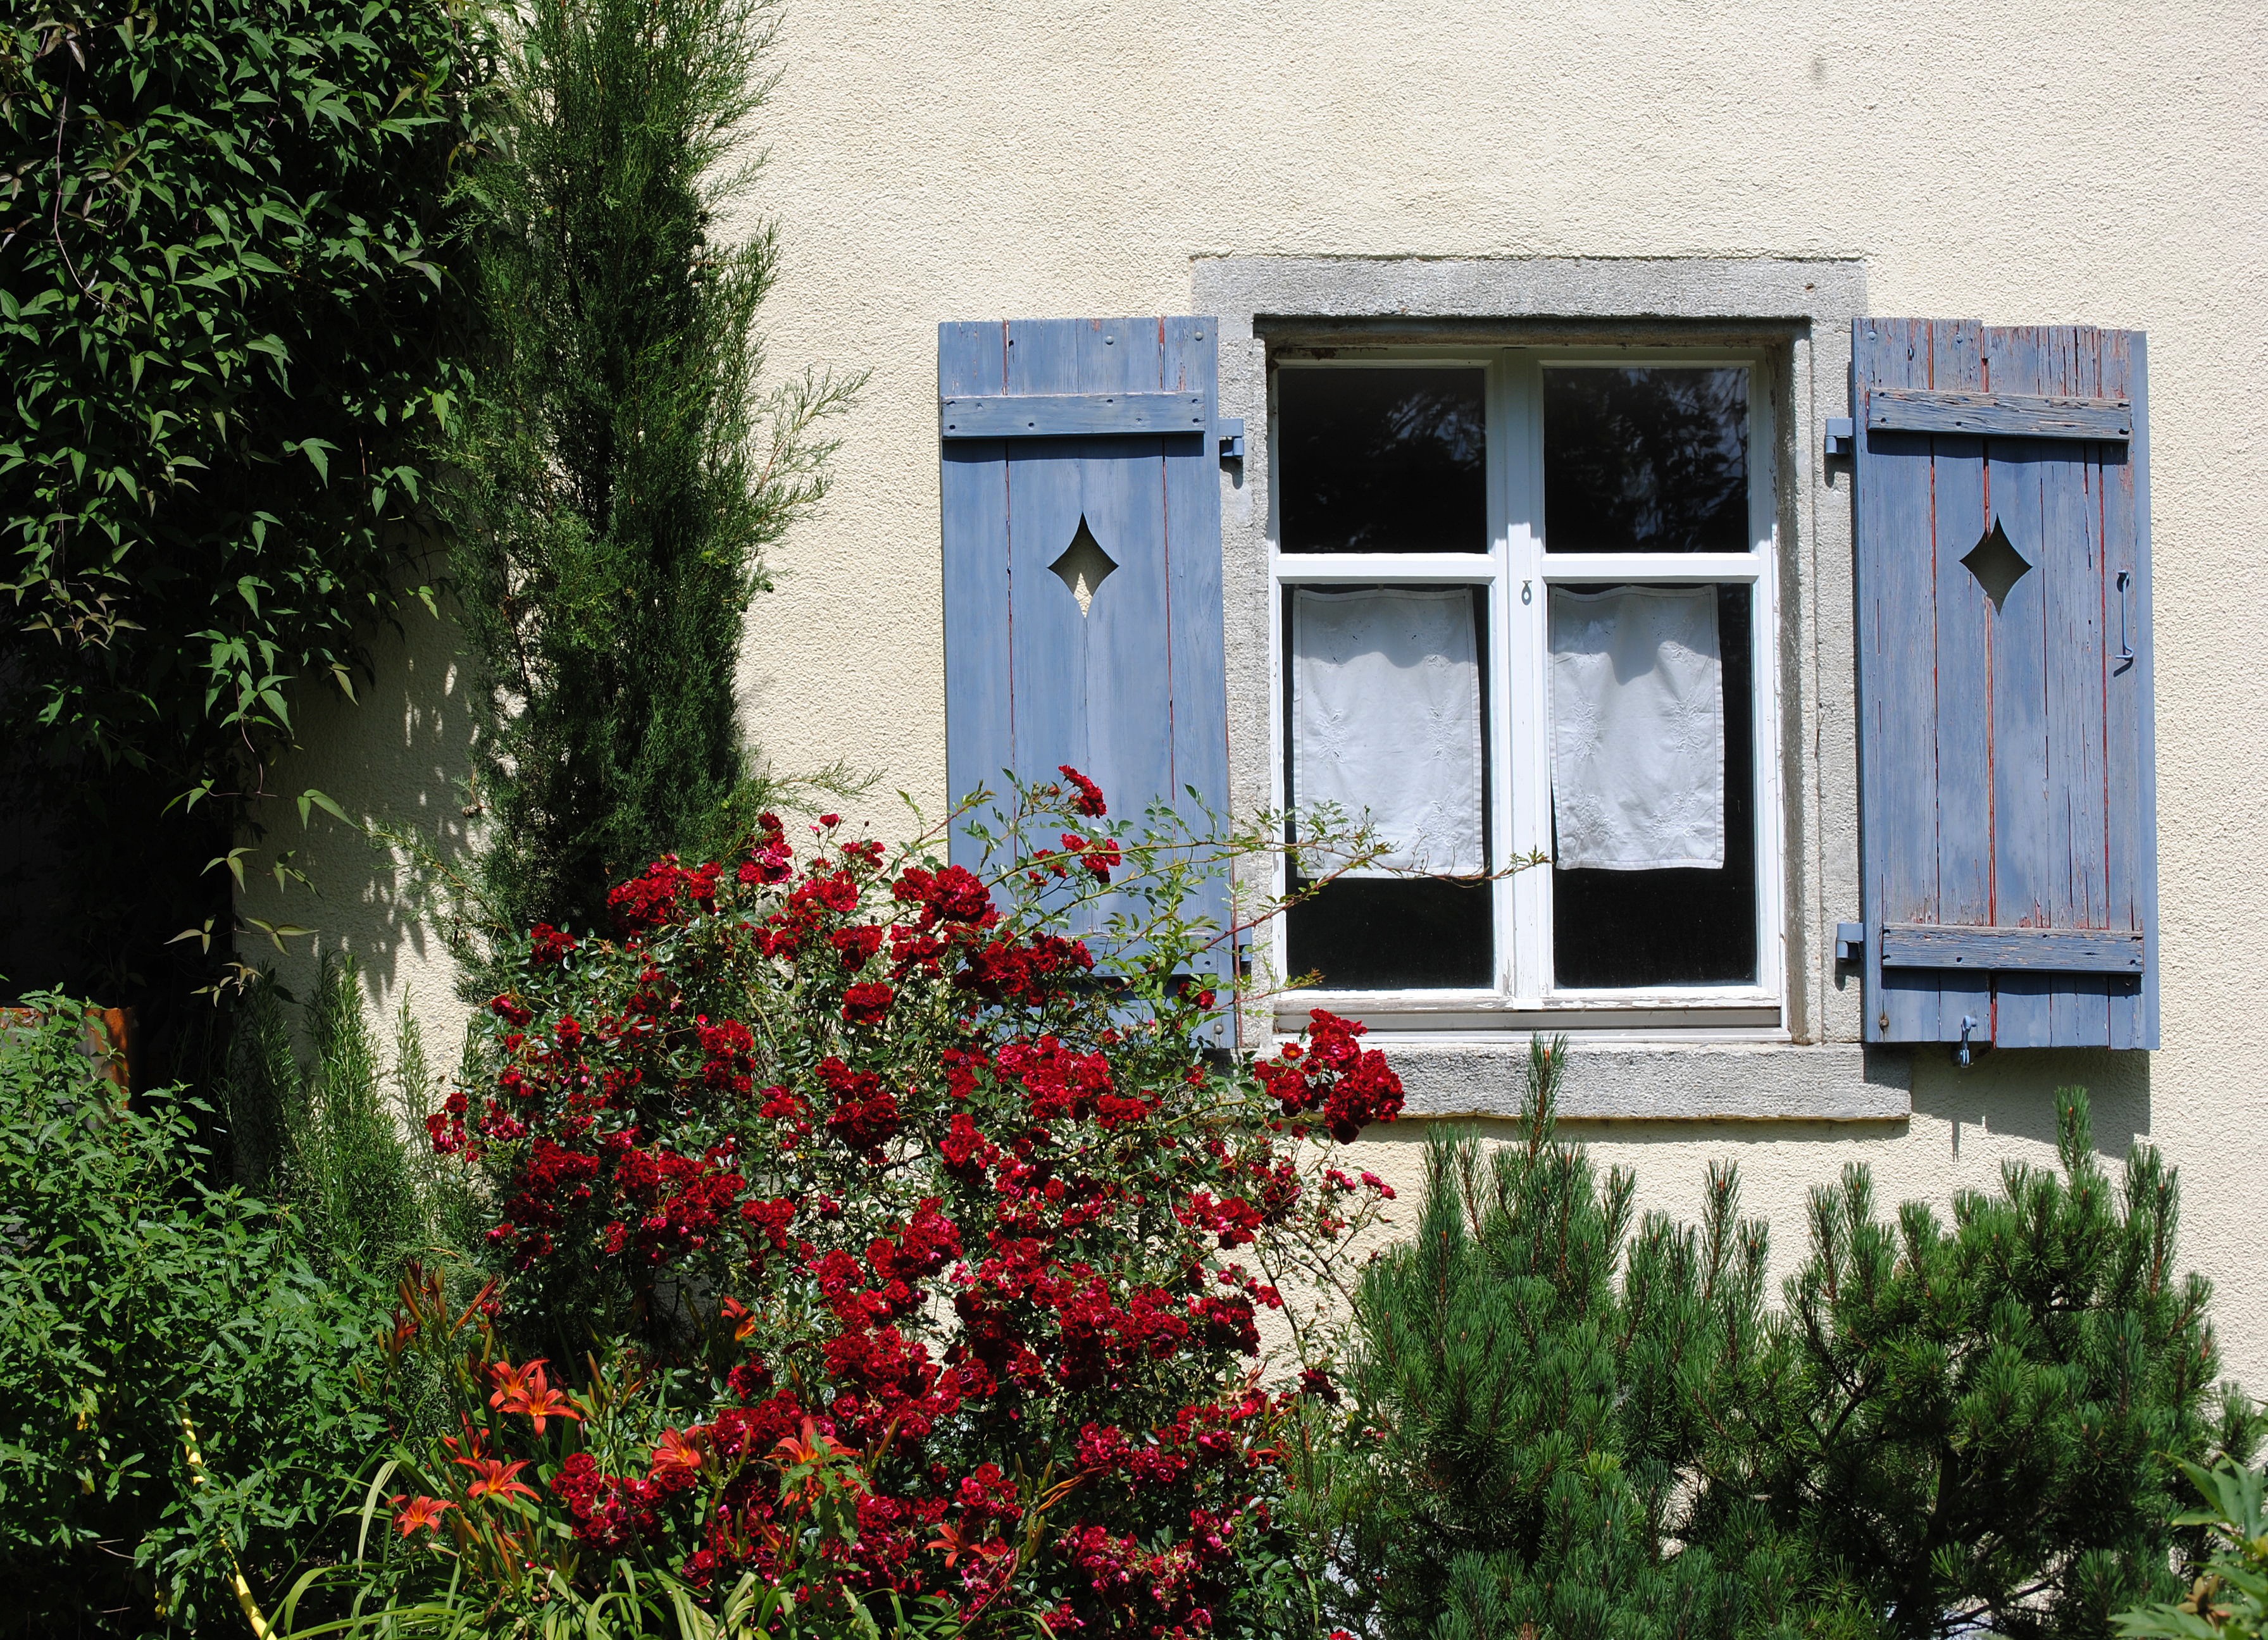
lawn, house, flower, window, old, home, cottage, backyard, facade, garden, shutter, rose bush, shrub, estate, yard